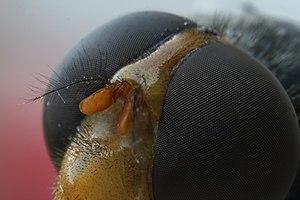
Volucella pellucens, la volucelle transparente, est une espèce d'insectes diptères de la famille des Syrphidae, très facilement reconnaissable à la partie antérieure de son abdomen, blanc et translucide.